Marcelo Torcuato de Alvear

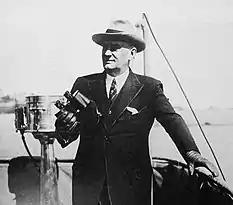
Alvear aboard a boat.

The division of the radical party became inevitable in 1923: nine radical senators declared themselves "anti-personalists," that is, against Yrigoyen's personalism, and gave their support to President Alvear.